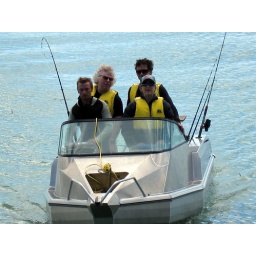
No fish but a happy crew - loved being in the boat